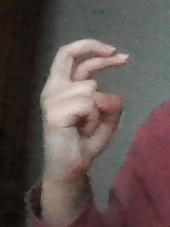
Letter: zay